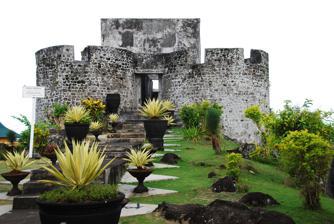
Building: Fort Tolukko
Country: Unknown
Year built: 1512
Building in Ternate, Indonesia Fort Tolukko Fort Tolukko Location within Indonesia General information Architectural style Iberian colonial Town or city Ternate Country Indonesia Coordinates 0°48′50″N 127°23′17″E / 0.81389°N 127.38806°E / 0.81389; 127.38806 Construction started 1522 Technical details Structural system Stone built artillery fort Fort Tolukko is a small fortification that was erected in 1522 on the east coast of Ternate facing Halmahera . It was one of the colonial forts built to control the trade in clove spices, which prior to the eighteenth century were only found in the Maluku Islands . It has been variously occupied by the Portuguese, the native Ternate Sultanate, the Dutch, the British and the Spanish. It was abandoned as a fort in 1864, renovated in 1996, and is now a tourist attraction. Description Fort Tolukko is located in the village of Dufa Dufa on the edge of Ternate City on the island of Ternate , one of the Maluku Islands in modern Indonesia. It is a 6 metres (20 ft) tall, stone built fort, sitting on a cape about 10.5 metres (34 ft) above sea level. Fort Tolukko's unusual phallic layout is a function of the immediate topography. Its small narrow layout with two bulwarks is distinctively Iberian, different from the Dutch built Fort Oranje and Fort Kalamata . Its primary function was to dominate a rare coral reef-free landing point, directly in front of the fort. It was built to hold a garrison of 160. Construction and early history This section may relate to a different subject or has undue weight on an aspect of the subject. Specifically, most of this is about establishing Fort Kastela , a.k.a. Fort Saõ Joaõ Batista, not Tolukko. . Please help relocate relevant information and remove irrelevant content. ( July 2023 ) The phallic shape of Tolukko is more likely a function of the immediate topography than anything else. After the arrival of Islam and the decline of Majapahit influence, the government organisation of North Maluku changed to a Sultanate by the fifteenth century, when the first Europeans arrived. Ternate was one of the so-called Spice Islands. Until the 18th century, cloves grew only on a few islands in the Moluccas: Bacan , Makian , Moti , Ternate , and Tidore . The trade in cloves and other spices from the Molaccas was a fabulously wealthy one and the European colonial powers competed to control it. In November 1511, the Portuguese in Malacca learnt of the location of the Spice Islands in the Moluccas, and sent an expedition led by António de Abreu to find them. This arrived in early 1512, with Abreu going to Ambon while deputy commander Francisco Serrão went to Ternate. The Portuguese in Ternate was welcomed by the Ternate Sultanate, partly because the Portuguese promised to help the Ternatese in their fight against their rival, the Sultanate of Tidore , which was allied with the Spanish. The Ternate Sultanate allowed the Portuguese to build one fort in Ternate. In June 1522 they built one fort next to the sultan's residence in Gamalama (present Kastella ). They called Fort of Sao Joao Batista (being founded on June 24, Feast Day of Saint John the Baptist). It became clear to the Ternatese that the Portuguese intention was not merely to establish a trading port, but to monopolize the spice trade. This was formalised in a treaty which obliged the Ternatese to sell the spices as cheaply as possible to the Portuguese. In 1533, the Ternatese, led by Dajalo , tried to capture the Portuguese forts, but failed. António Galvão managed to calm the situation and maintain peace in Ternate, enabling the Portuguese to maintain their monopoly over the spice trade in the Maluku Islands. Their position was strengthened by a new treaty made in 1570 between Governor of the Moluccas, Lopez de Mesquita, and the Sultan of Ternate, Khairun Jamil . However, not long after the treaty, Jamil was murdered on the orders of de Mesquita. Khairul's son Babullah declared war , which lasted for seven years. Gradually, the Portuguese fort were taken by Ternate and in 1575 the Ternatese managed to expel the Portuguese from the region. The fort of Sao Joao Batista was used by the Sultan of Ternate as a fortified royal residence. Later history Fort Tolukko c. 1651. The Dutch expanded in the East Indies in the early 17th century, just like the Spaniards did from the Philippines. In 1606 the Spanish settled in Ternate, on the old Portuguese fort of Sao Joao Batista (also called Gamalama where they found their new capital in Moluccas: City of Rosary). A year later the Dutch settled ten kilometers to the north, in the town of Malayo, where they founded a new fort called Fort Orange. In 1611 Governor of Philippines Juan de Silva commanded a great expedition from Manila to Ternate with the intention of expelling the Dutch from the island. Once in Ternate, the Governor Juan de Silva, dispatched an expeditionary force under Captain Fernando de Ayala to conquest Fort Orange, so they decided to build the first fort above the local town of Tolukko, as they thought that from there, from the north, they could assault the Dutch Fort Orange. This new fort was called San Juan de Toluco. Finally, the Spanish did not assault the Dutch capital in Ternate (instead of that they decided to start a military campaign on the east coast of Halmahera). With the Dutch fortress of Fort Oranje lying between Fort Tolukko and the main Spanish fortress of Kastella, the Spanish found it difficult to maintain Fort Tolukko, and it was abandoned in 1612. The Dutch captured Fort Tolukko in the same year, renaming it Fort Hollandia. It was repaired and improved by Jan Pieter Both for the Dutch East India Company . A few years later they gave it to the sultan of Ternate, so that he could establish his residence there. In 1661, The Dutch government allowed the Ternate Sultan Mandar Syah of Ternate to occupy the Fort with his soldiers. At some point it was renamed Fort Tolukko after the tenth ruler of the Ternate Sultanate , Kaicil Tolukko, whose reign started in 1692. On April 16, 1799, a small group of Tidorese soldiers led by Kaicil Nuku , the nineteenth Sultan of Tidore, attacked Tolukko Fort. They were rapidly forced back by the combined forces of Ternate and Dutch East India Company. Continuous war between Ternate and Tidore greatly reduced the population of the city of Ternate, with many dying of starvation, being killed in the war, or fleeing to Halmahera . In 1810 the fort was occupied by the British during an invasion of the Moluccas during the Napoleonic Wars . In 1864, the Dutch resident P. Van der Crab ordered the dilapidated buildings inside Fort Tolukko demolished and the fort vacated. In 1996, the fort area was renovated, but the lack of a proper conservation process resulted in the loss of some of the historic elements of the fort, such as the tunnels which connected the fort to the landing point on the beach. See also Wikimedia Commons has media related to Fort Tolukko . Fort Oranje Fort Kalamata Fort Kastela Otanaha Fortress References